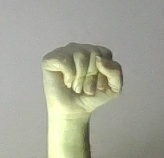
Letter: saad